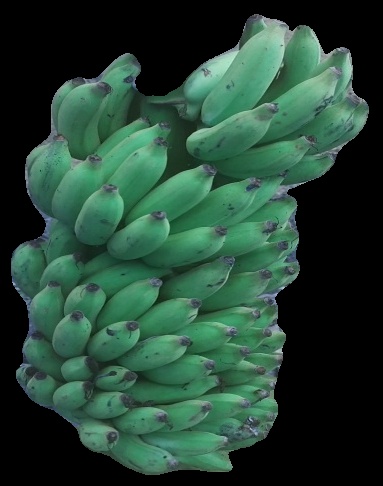
Variety: elakki-bale
Grade: grade2